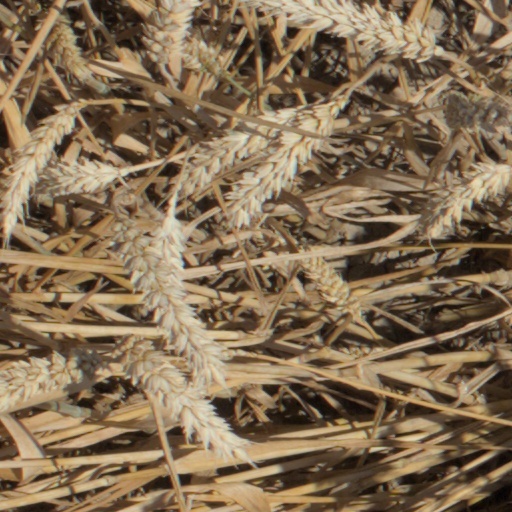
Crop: wheat